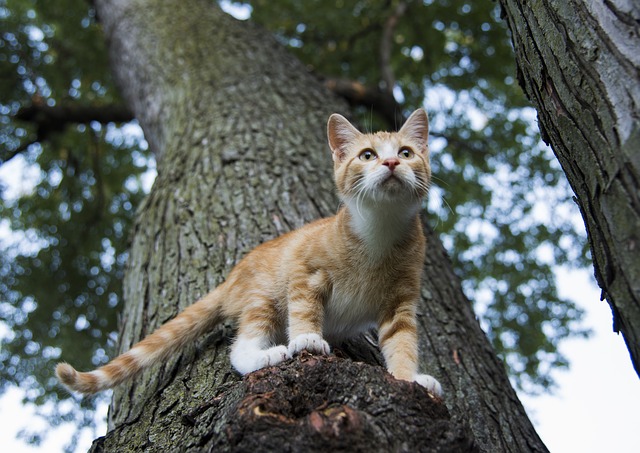
Label: cat